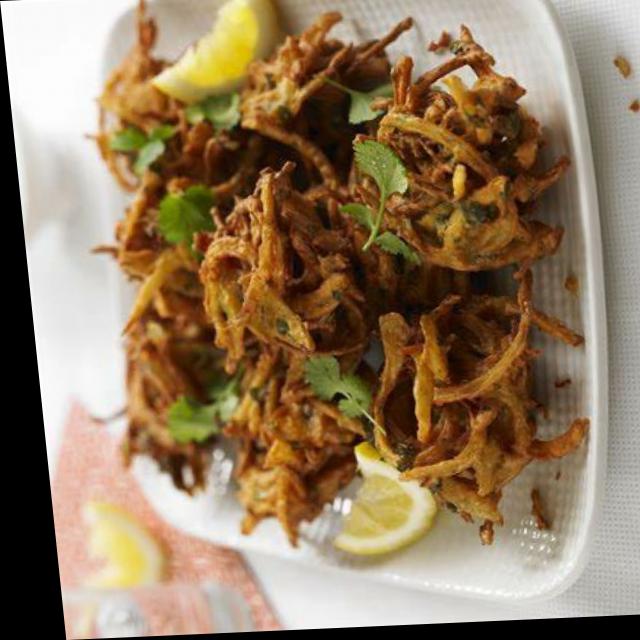
Dish: pakode